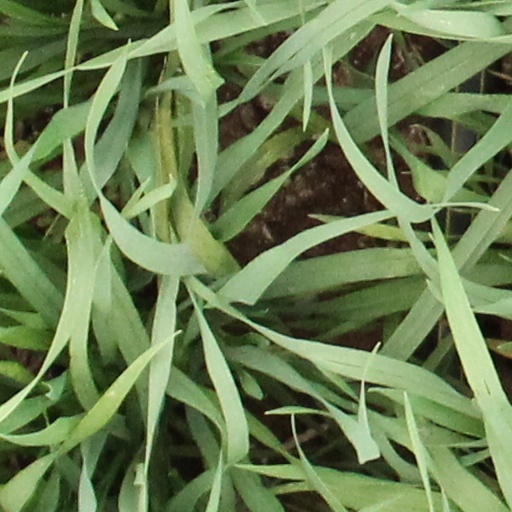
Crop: wheat